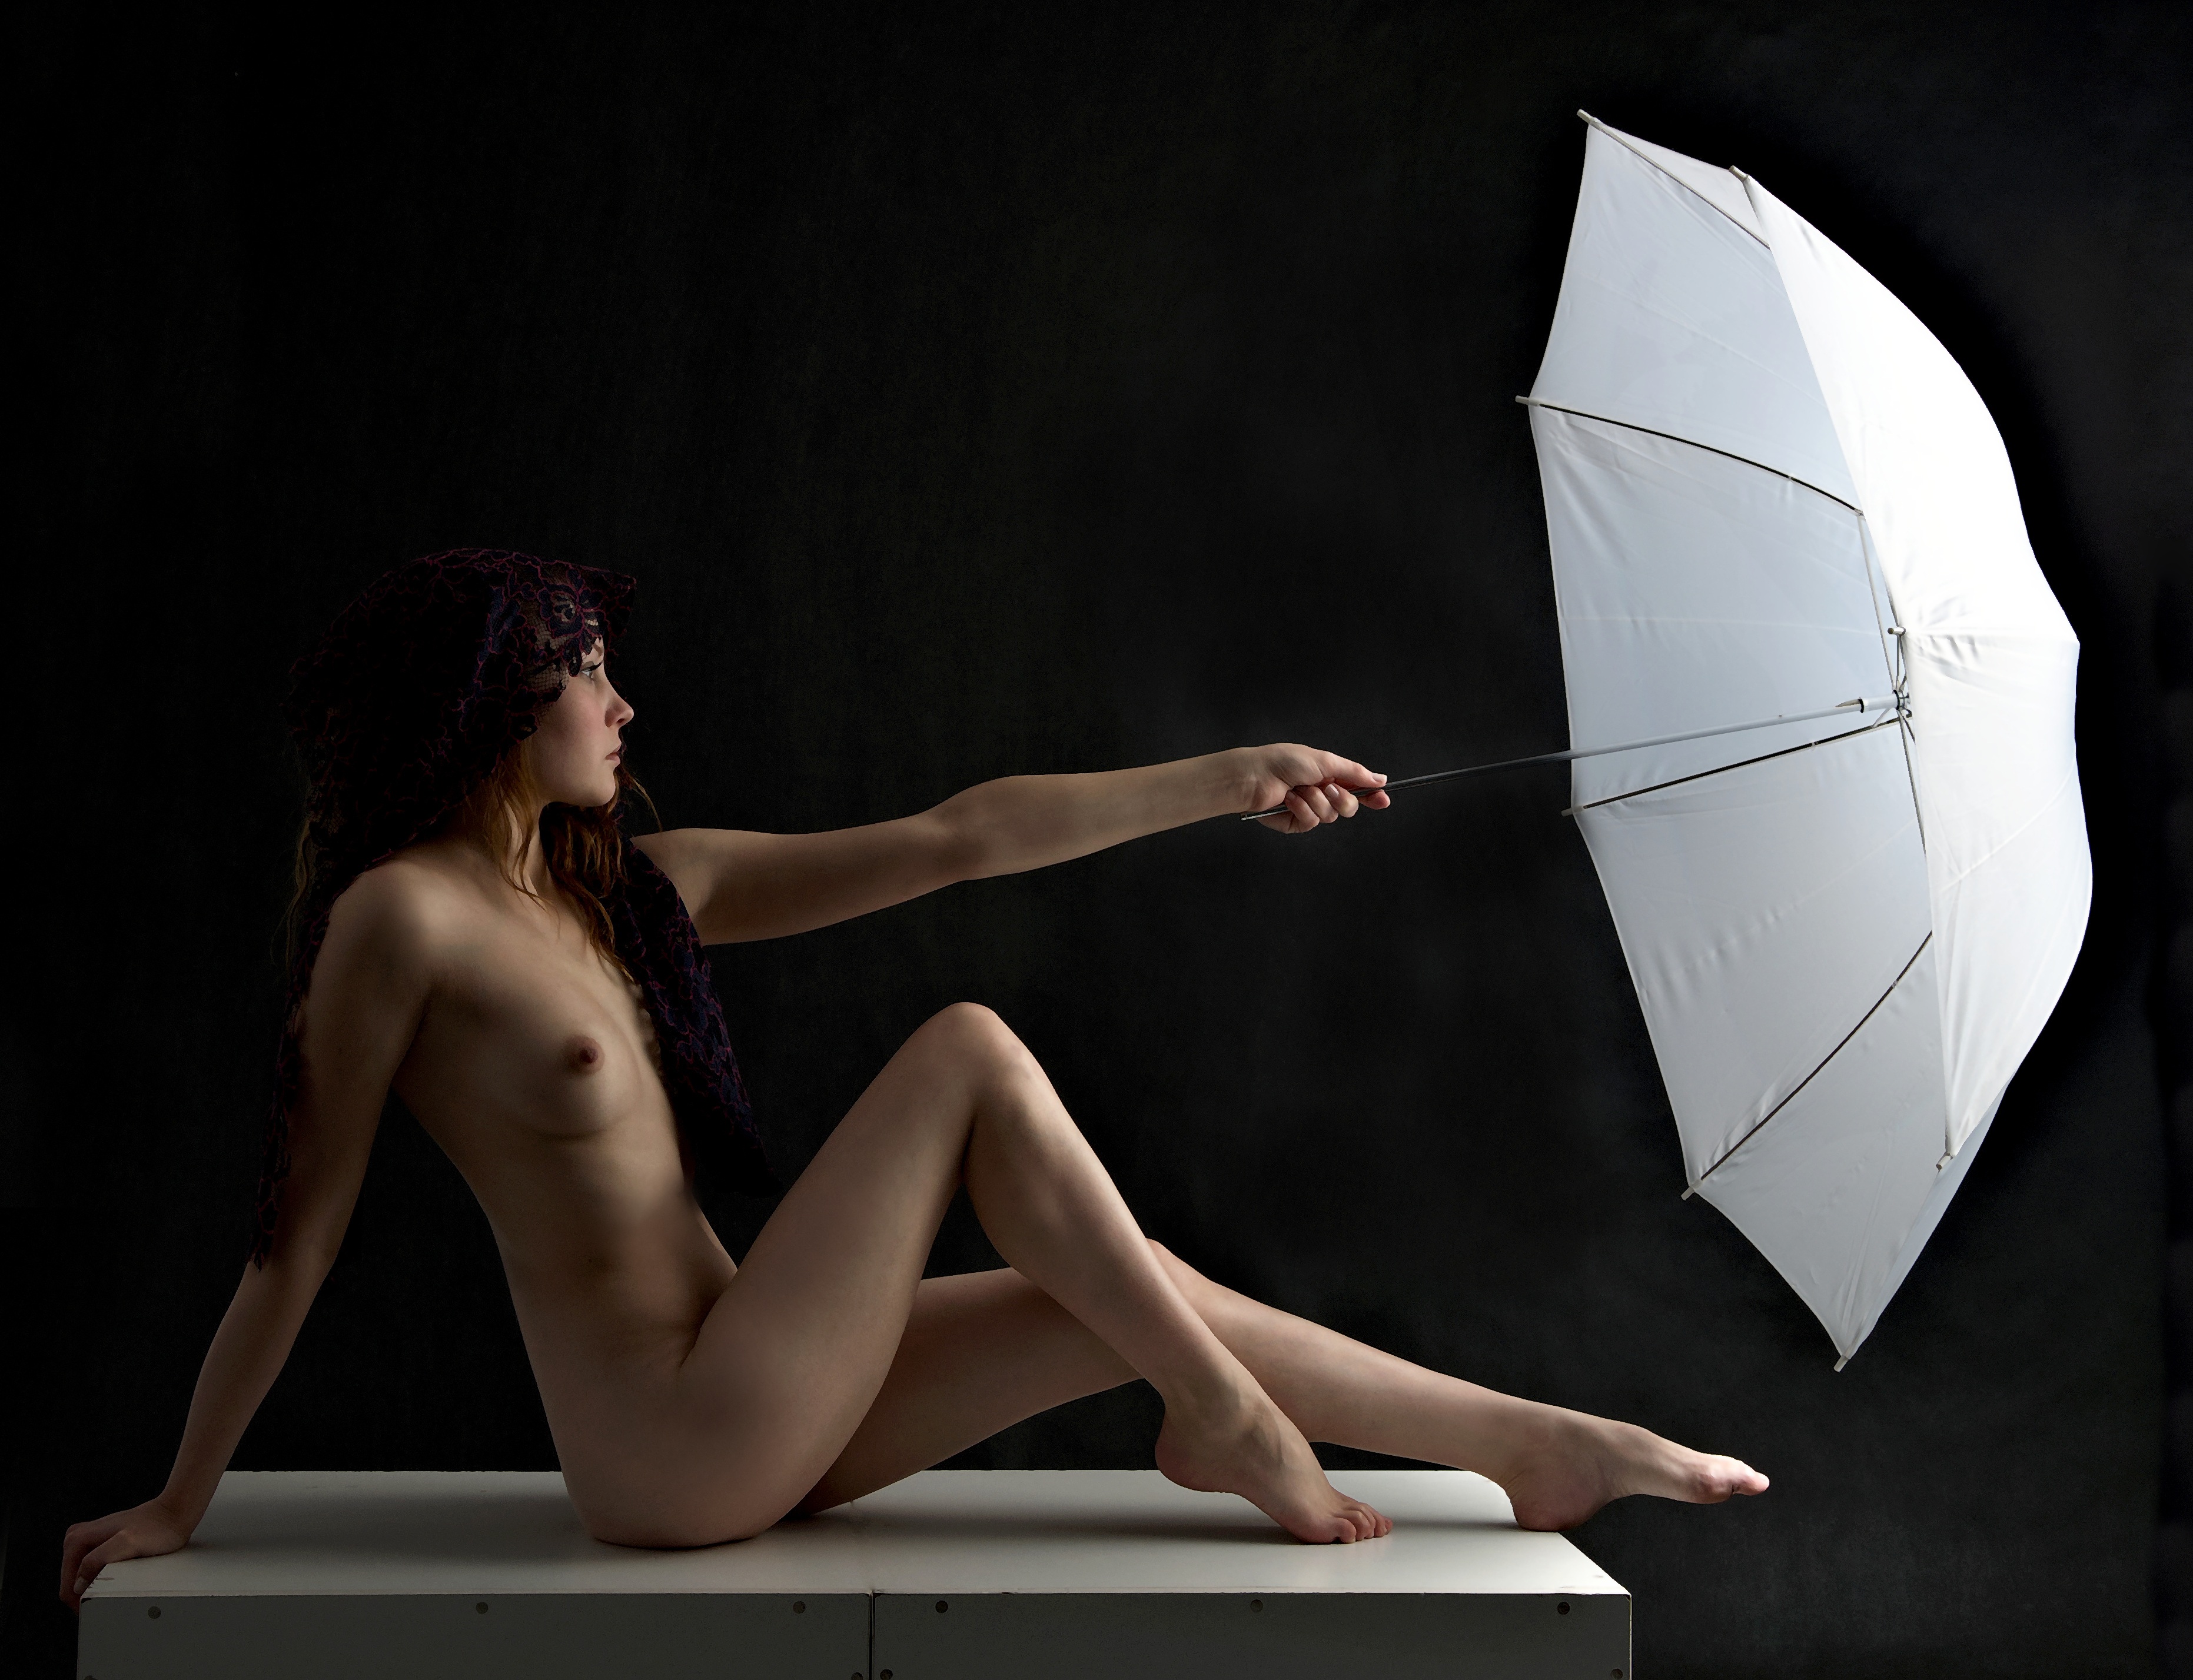
girl, woman, photography, leg, brunette, model, young, umbrella, sitting, black, human body, beauty, nude, character, body, photo shoot, the act of, sense, human positions, art model